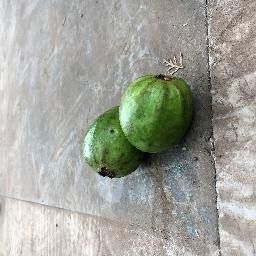
Fruit: Guava
Quality: Good